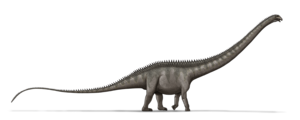
La formation de Morrison est une formation géologique du Jurassique supérieur, déposée il y a environ entre 156,3 et 146,8 Ma. Elle est composée de sédiments sédimentés dans l'ouest des États-Unis et du Canada. C'est une des formations géologiques d'Amérique du Nord les plus riches en fossiles, notamment en dinosaures, découverts dès 1877 et largement étudiés depuis.
Amphicoelias est un genre éteint de très grands dinosaures sauropodes de la famille des Diplodocidae. Il a vécu en Amérique du Nord où il a été découvert dans plusieurs États de l'ouest des États-Unis, dans des sédiments du Jurassique supérieur du Kimméridgien au Tithonien, soit il y a environ entre 157,3 à ≃145,0 millions d'années.
Supersaurus est un genre éteint de très grands dinosaures herbivores sauropodes de la famille des diplodocidés ayant vécu au Jurassique supérieur, il y a environ entre 157 et 145 Ma, en Amérique du Nord où il a été découvert dans la formation de géologique de Morrison du Colorado aux États-Unis en 1972, et au Portugal dans la formation Camadas de Alcobaça en 1987.